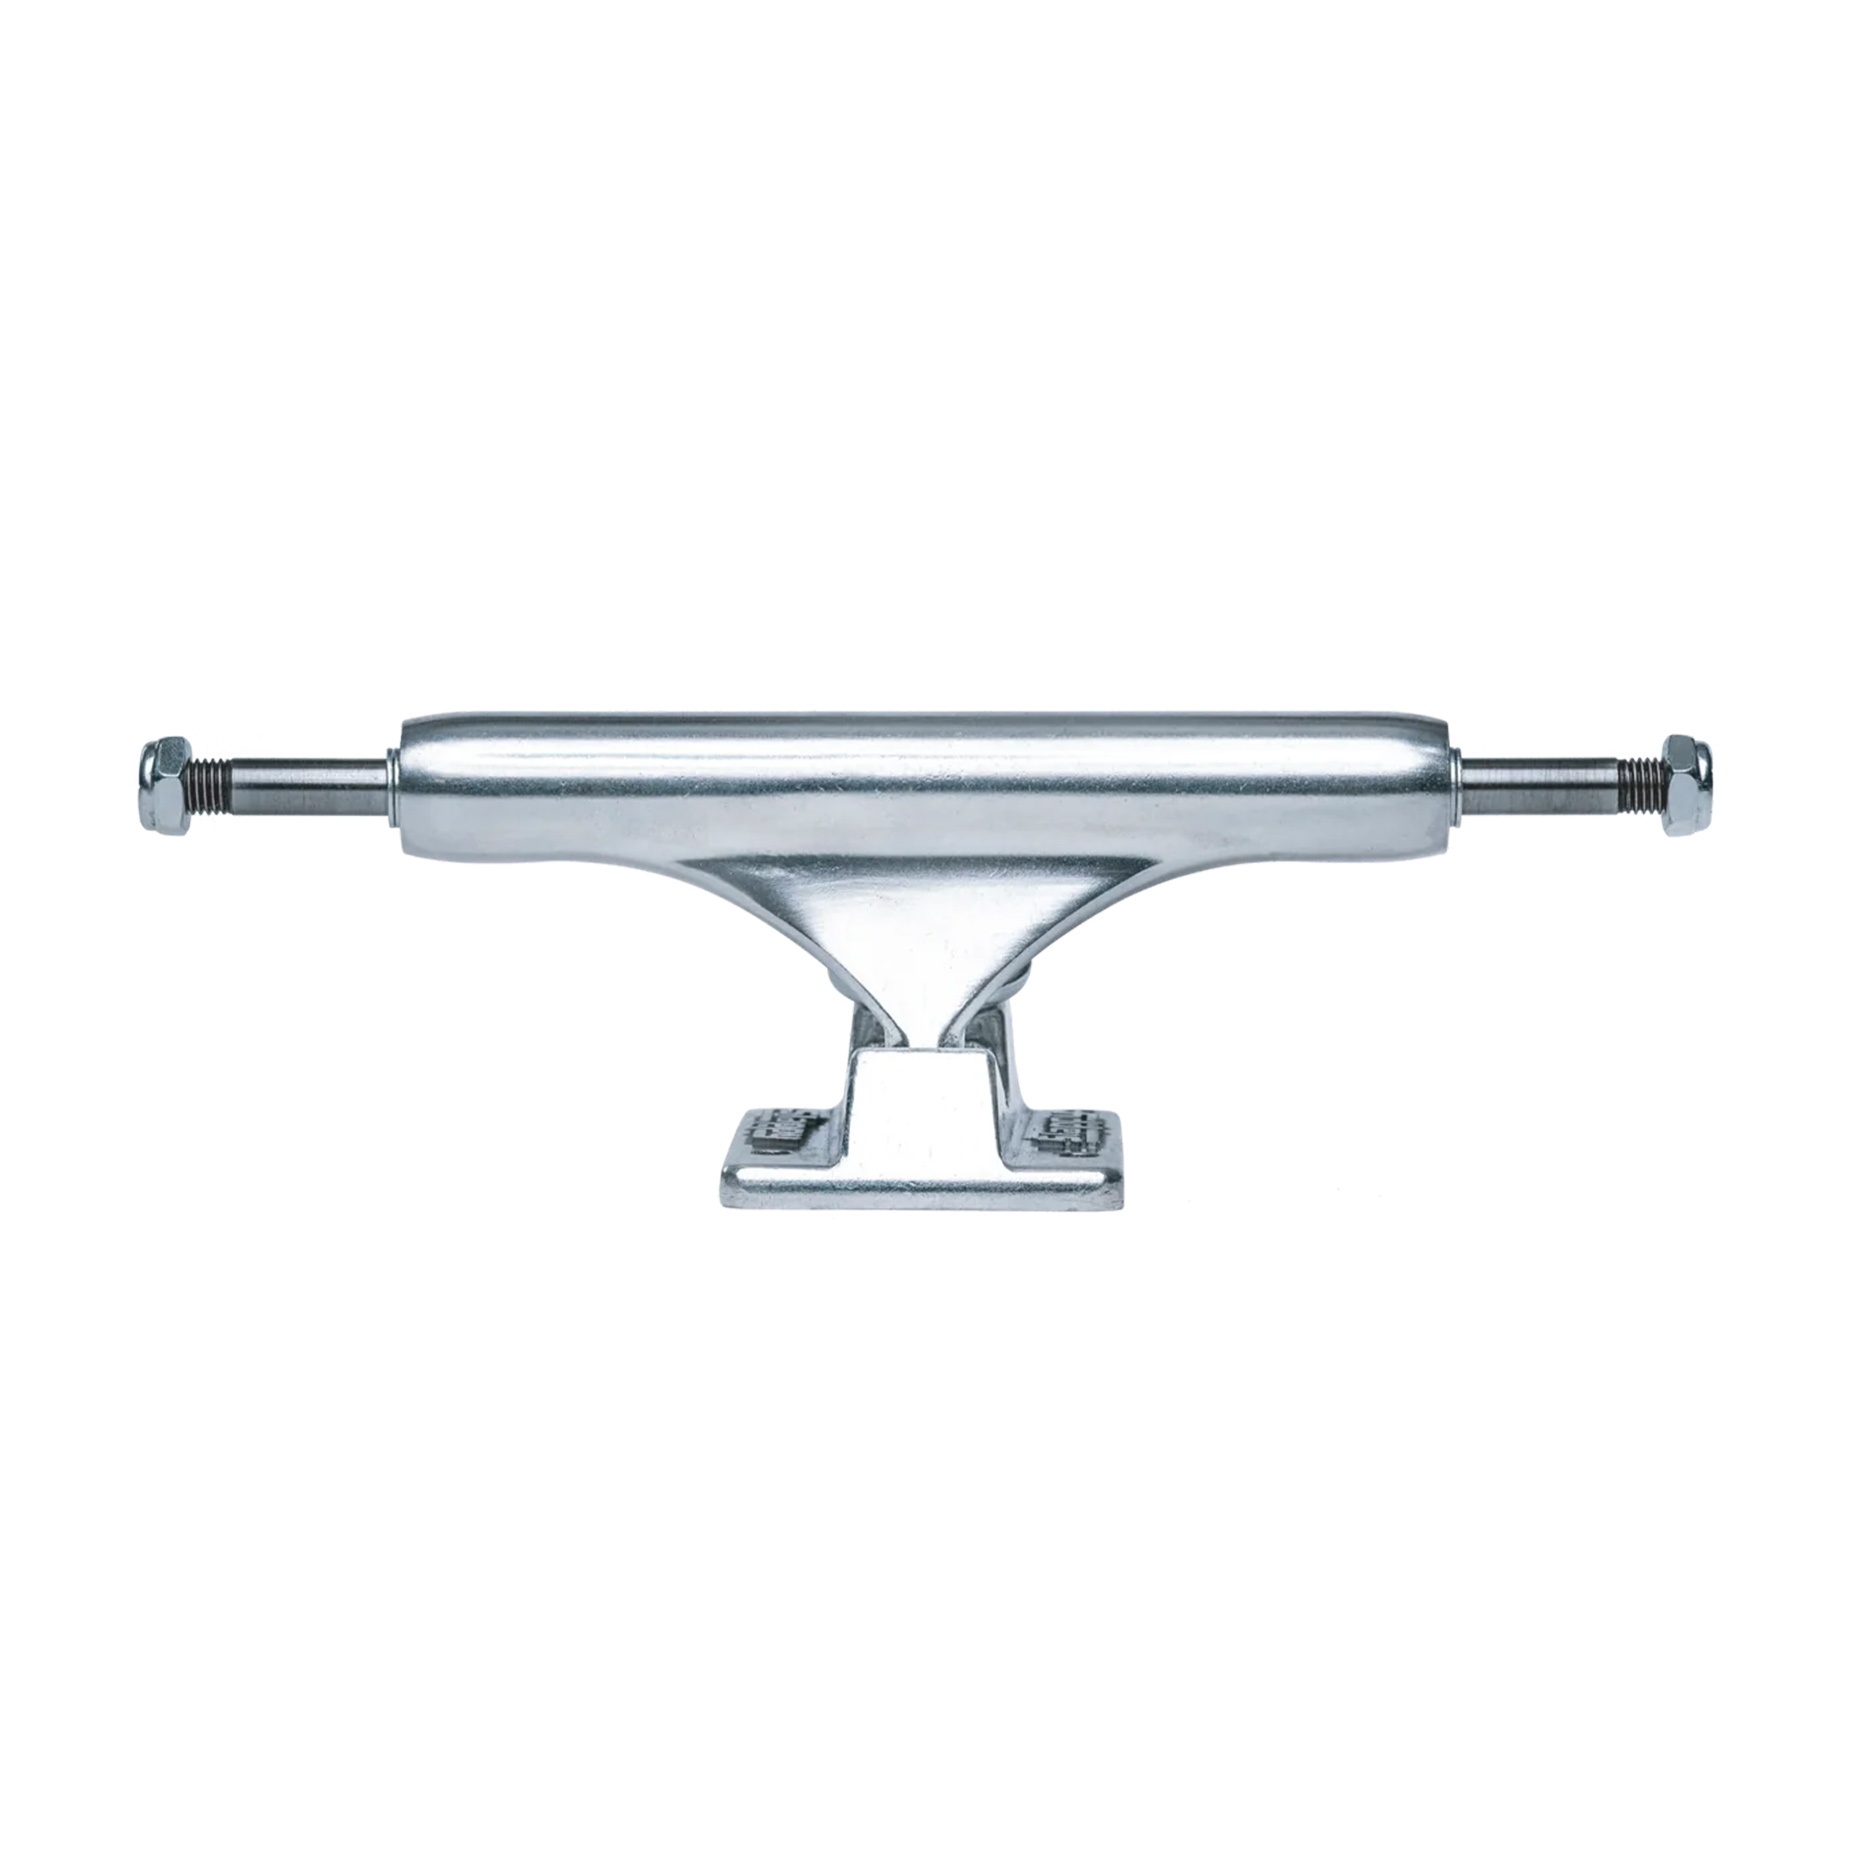
Slappy ST1 Hollow Skateboard Trucks - Polished
Responsive turn, increased grind clearance and wheelbite resistance. Mike Sinclair's Slappy Trucks is making a splash. Polished hanger and baseplate Hollow axle & kingpin Set of 2 trucks Height 53.9mm
Brand: Slappy Trucks
Category: Sporting Goods > Outdoor Recreation > Skateboarding > Skateboard Parts > Skateboard Trucks